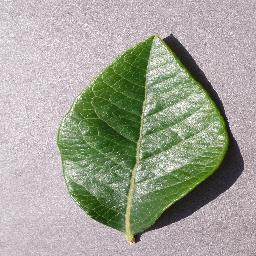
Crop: blueberry
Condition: healthy